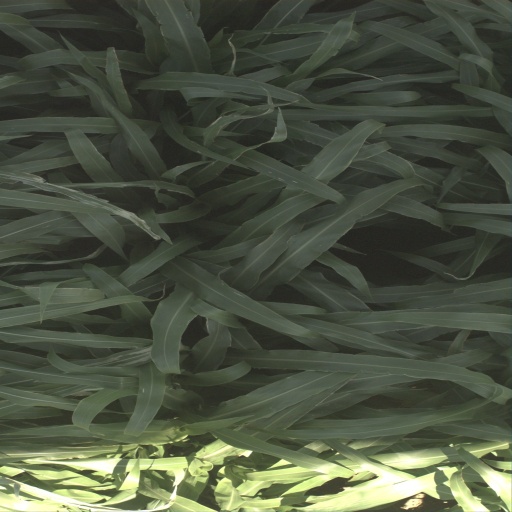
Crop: sorghum